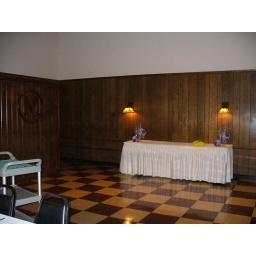
Cake table. The buffet table would go in front of the cake table.